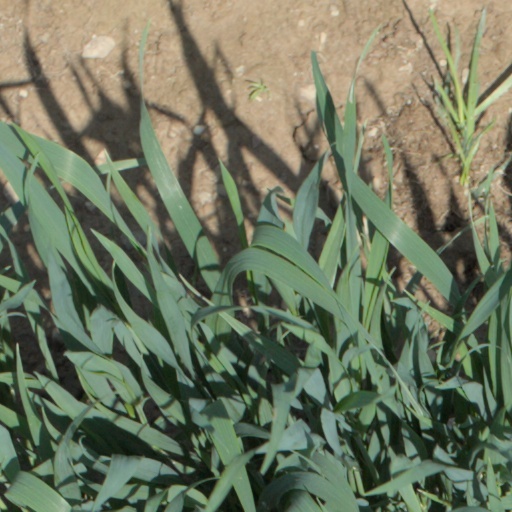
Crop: wheat